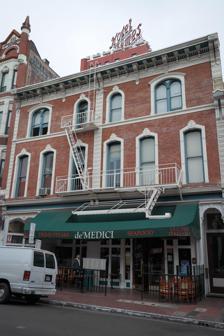
Building: Hubbell Building (San Diego)
Country: United States of America
Year built: 1886
Historic building in San Diego, California, U.S. Hubbell Building The building's exterior in 2014 General information Address 813-823 5th Avenue Town or city San Diego Country United States Coordinates 32°42′50″N 117°09′36″W / 32.71395°N 117.15995°W / 32.71395; -117.15995 Opened 1886 The Hubbell Building is an historic structure located at 813-823 5th Avenue in San Diego 's Gaslamp Quarter , in the U.S. state of California. Construction began in 1886 and completed in 1887. See also List of Gaslamp Quarter historic buildings List of San Diego Historic Landmarks References